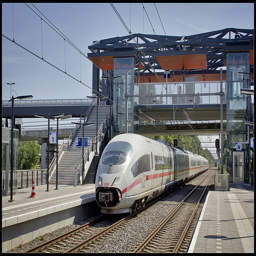
A bullet train going down tracks under a station.
A passenger train that is going under a walking bridge.
a train moving very fast under a railway station
A high speed train at an outdoor station, next to a passenger platform.
A bullet style train passes under a pedestrian bridge as it pulls into a station.